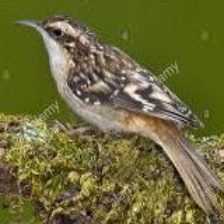
Species: BROWN CREPPER
Scientific name: CERTHIA AMERICANA